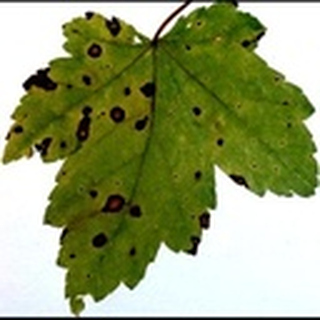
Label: cotton_target_spot